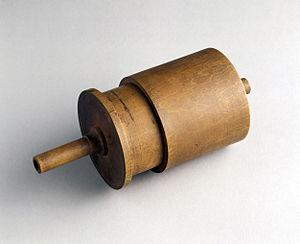
L'ozone, ou trioxygène, est une substance de formule chimique O₃ : ses molécules sont triatomiques, formées de trois atomes d'oxygène. L'ozone est ainsi une variété allotropique de l'oxygène, mais bien moins stable que le dioxygène O₂, en lequel il tend naturellement à se décomposer. Il se liquéfie à 161,3 K sous forme d'un liquide bleu foncé et se solidifie à 80,7 K en un solide pourpre. À température ambiante, c'est un gaz bleu pâle, voire incolore, qui se démarque par son odeur. L'ozone atteint son point critique à 5 460 kPa et −12,05 °C.